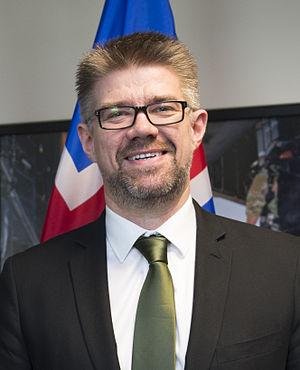
Gunnar Bragi Sveinsson, né le 9 juin 1968 à Sauðárkrókur, est un homme politique islandais, ministre des Affaires étrangères entre 2013 et 2016 et membre du Parti du progrès.